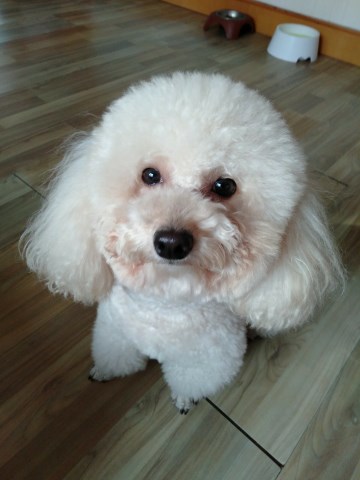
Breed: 7449-n000128-teddy